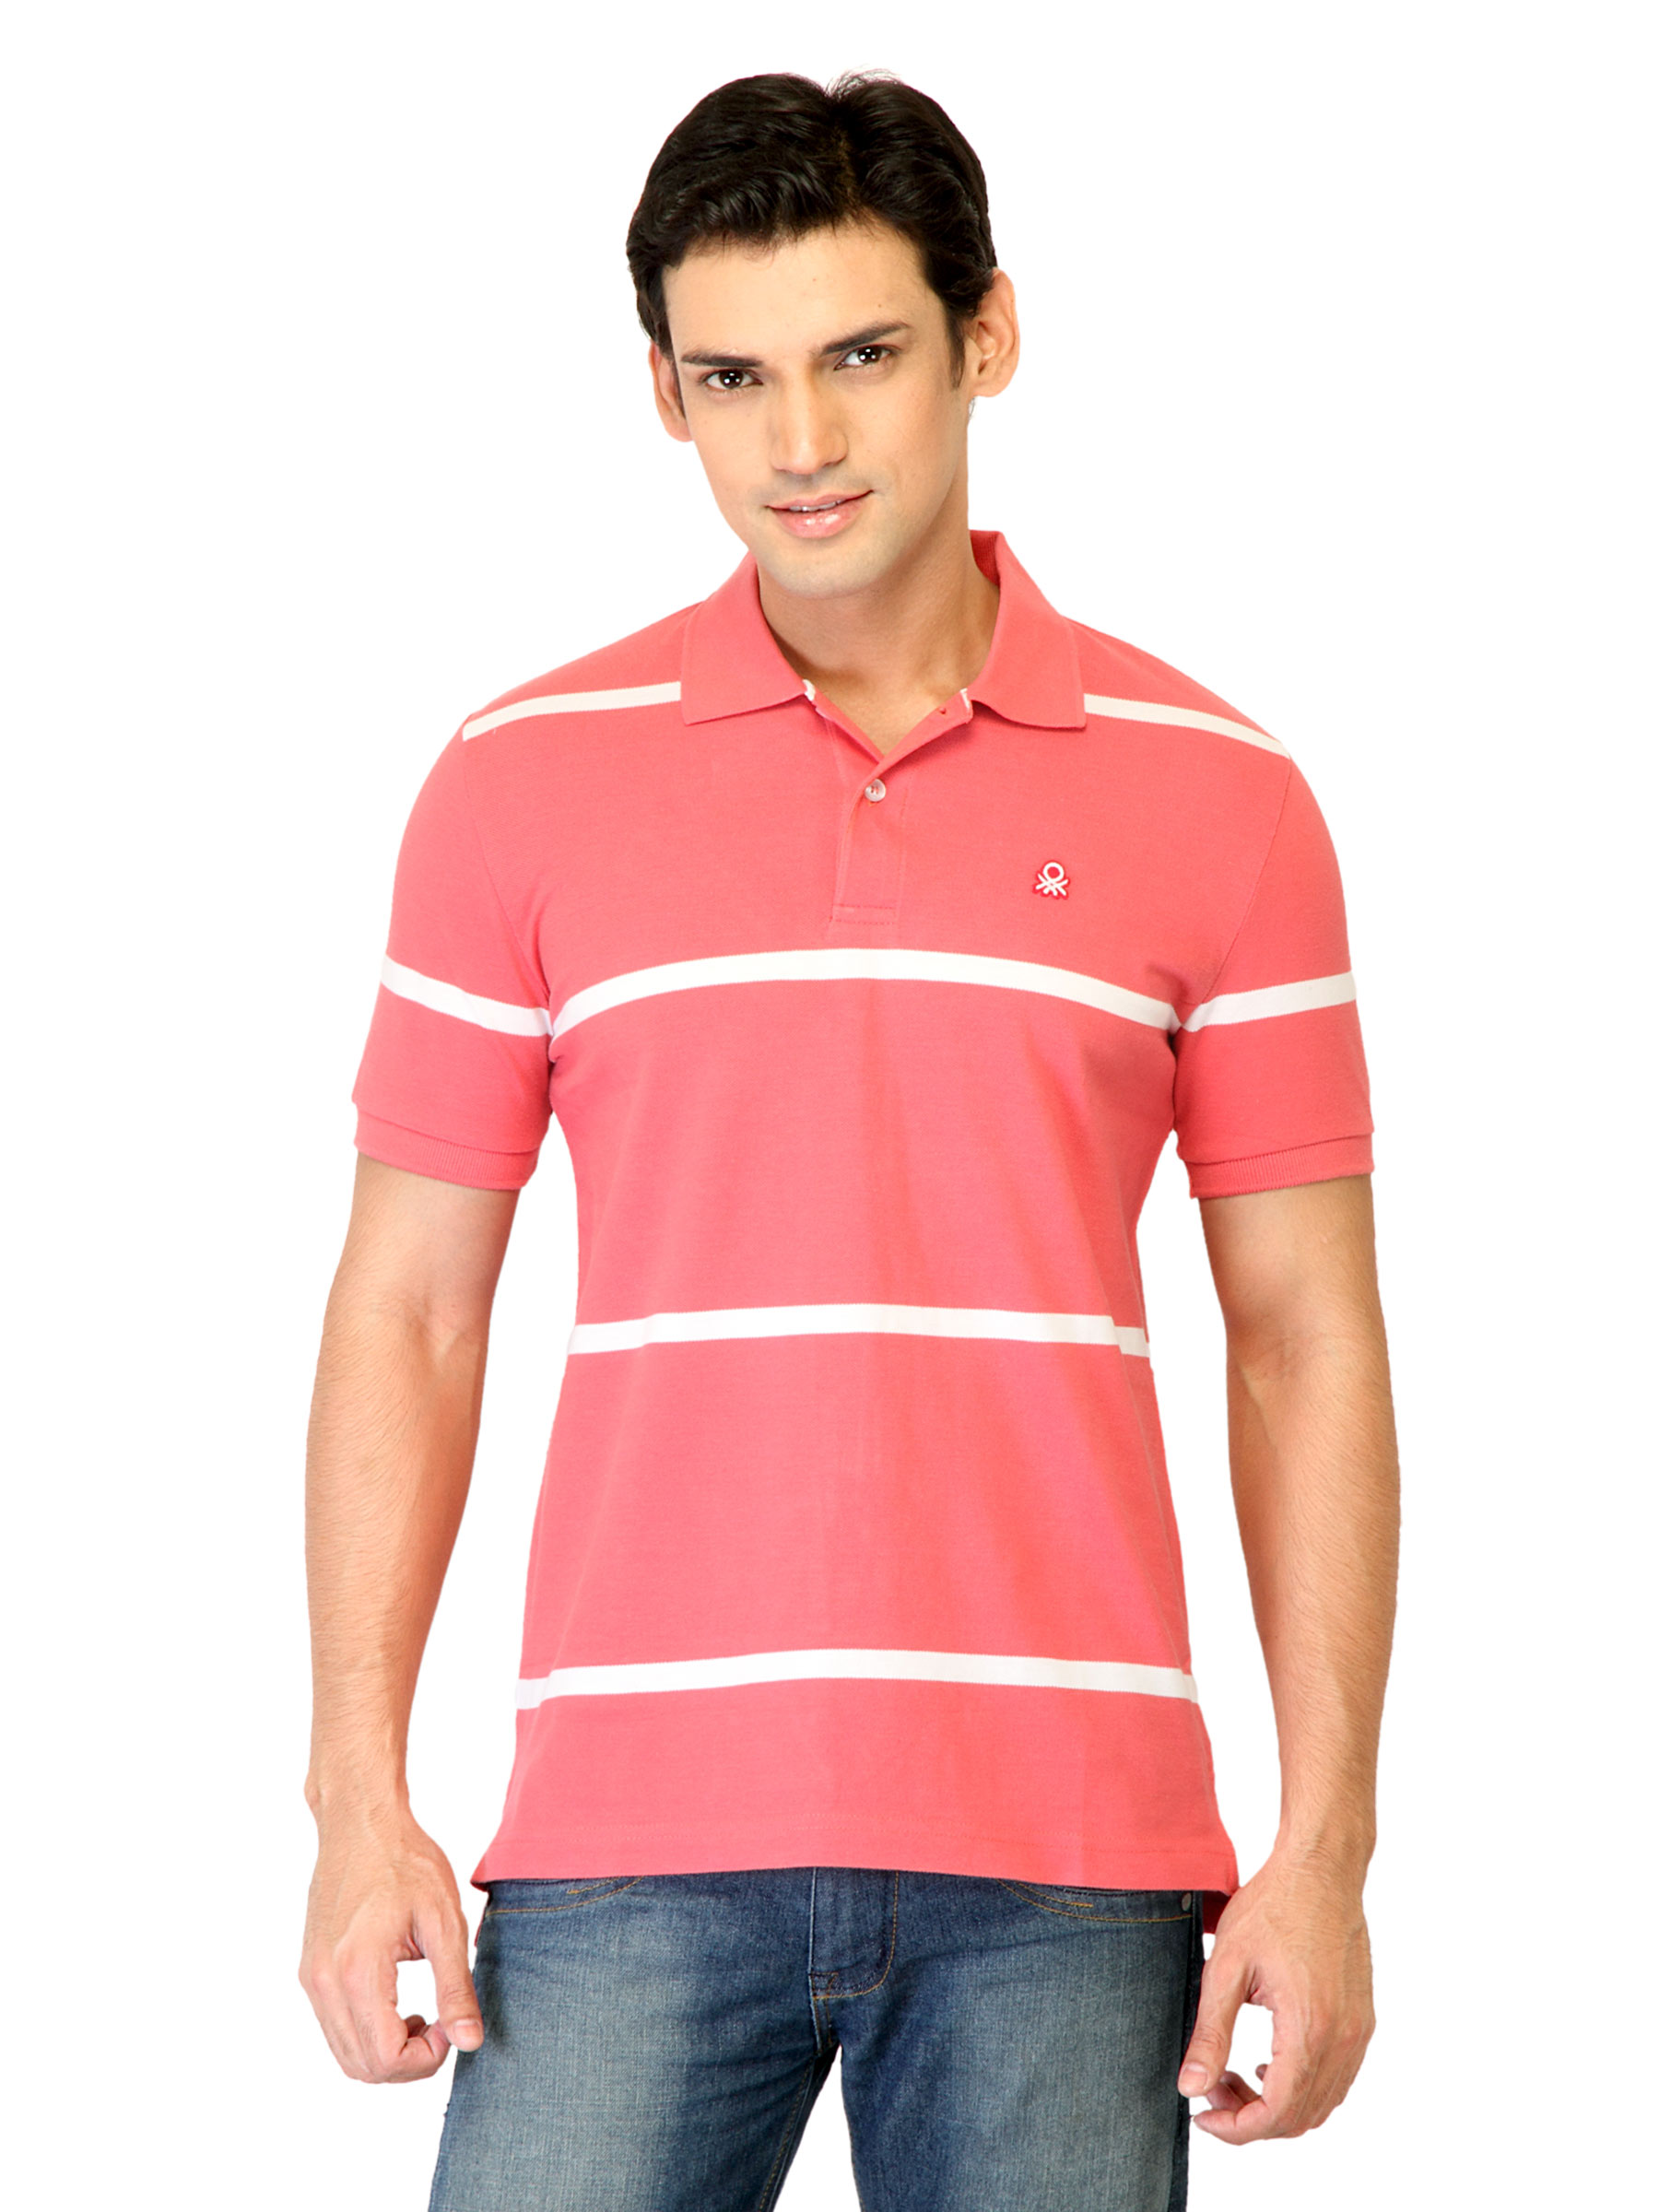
United Colors of Benetton Men Solid Pink Polo T-shirts
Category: Apparel / Topwear / Tshirts
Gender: Men
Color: Pink
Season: Summer 2011
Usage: Casual